The Good New Stuff

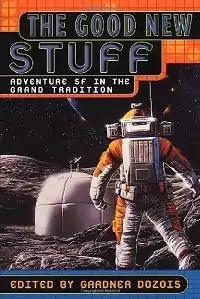
Cover of first edition

The Good New Stuff: Adventure SF in the Grand Tradition is an anthology of science fiction short works edited by American writers Gardner Dozois. It was first published in trade paperback by St. Martin's Griffin in February 1999, with an ebook following from the same publisher in August 2002. It was combined with its companion anthology "The Good Old Stuff" in the omnibus edition "The Good Stuff", issued by the Science Fiction Book Club in January 1999.